Bella Paige

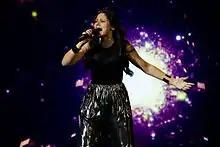
Paige in 2015

Isabella Paige Yoseski (born 30 October 2001), known professionally as Bella Paige, is an Australian singer. She first began her career after reaching the finals on the 2014 edition of "The Voice Kids Australia". She later represented Australia in the Junior Eurovision Song Contest 2015, placing eighth.